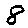
Label: 8